VERSO International School

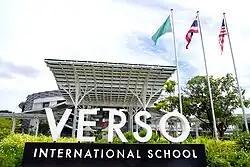
Front entrance of VERSO International School

VERSO International School is a privately-owned co-educational, international school located in Bang Phli district, Bangkok, Thailand, which opened in August 2020. It teaches students from Early Years 2 (pre-nursery) to Grade 12, and offers American curriculum. It is accredited by the Western Association of Schools and Colleges and is a member of International Schools Association of Thailand.